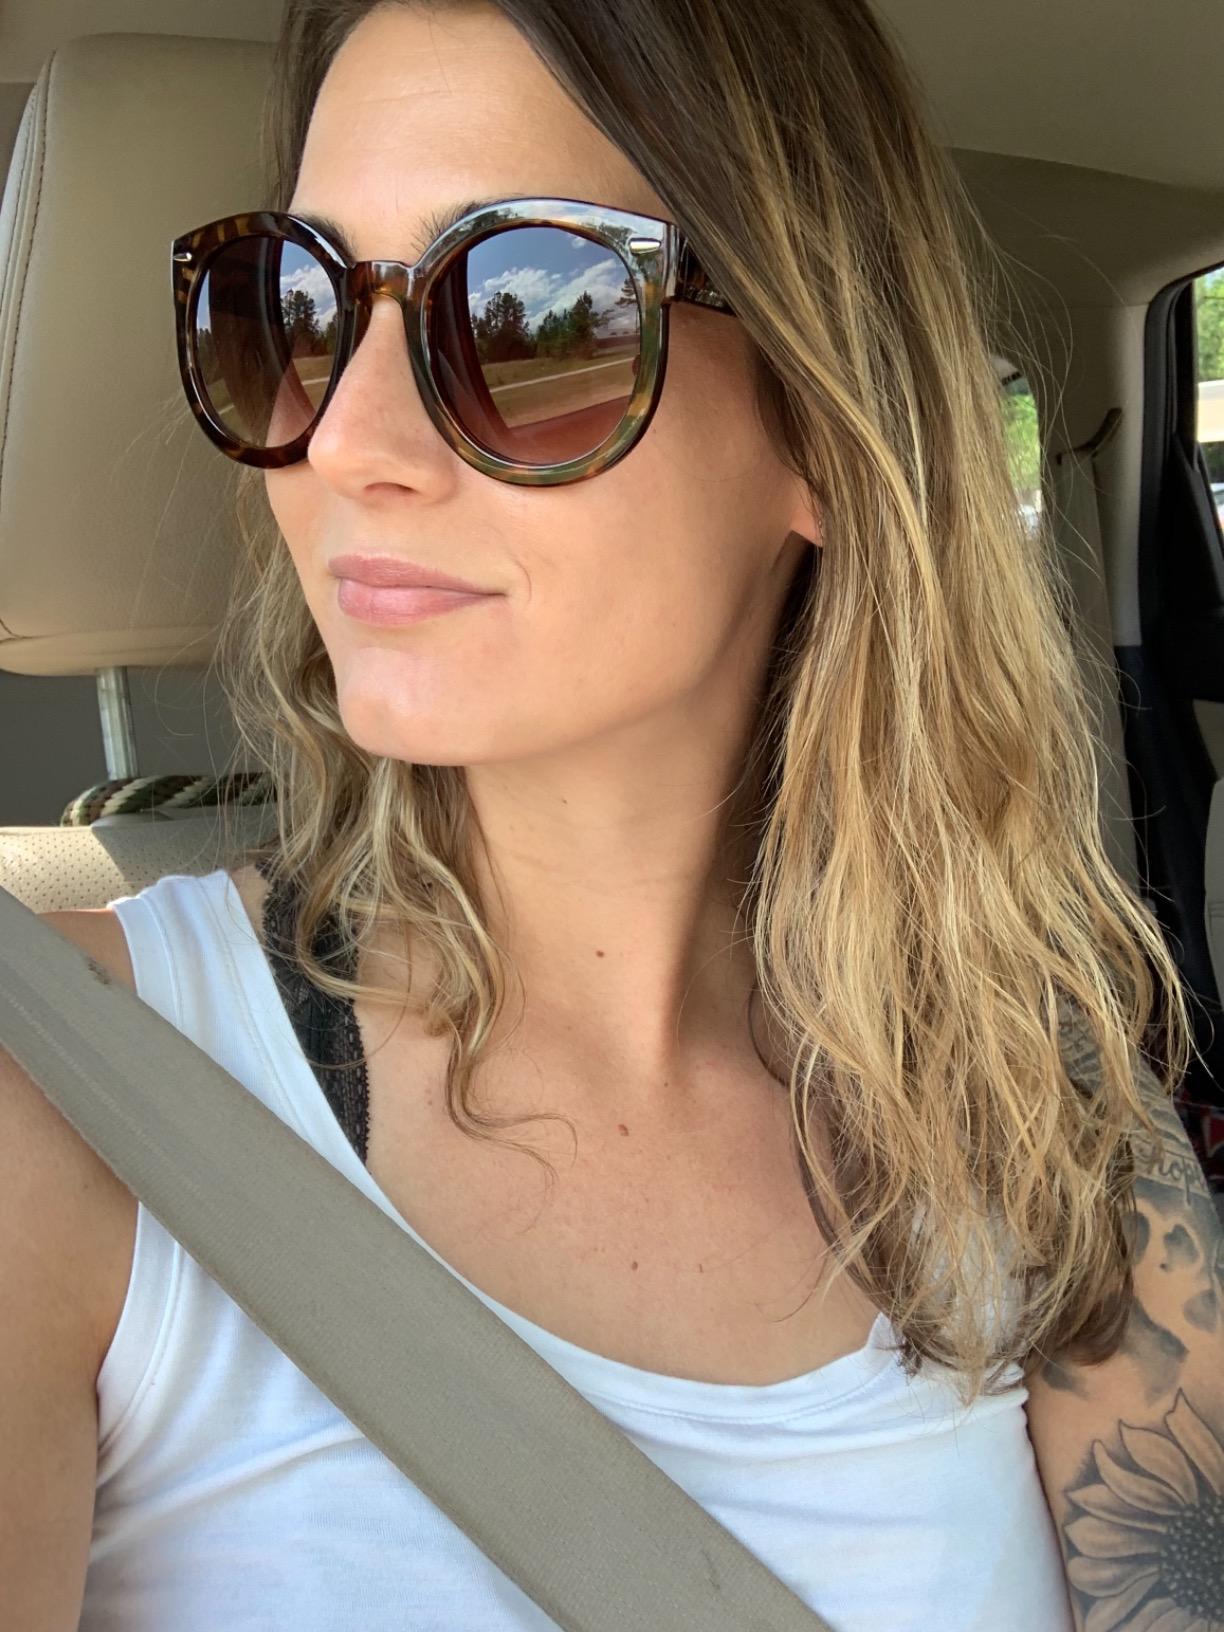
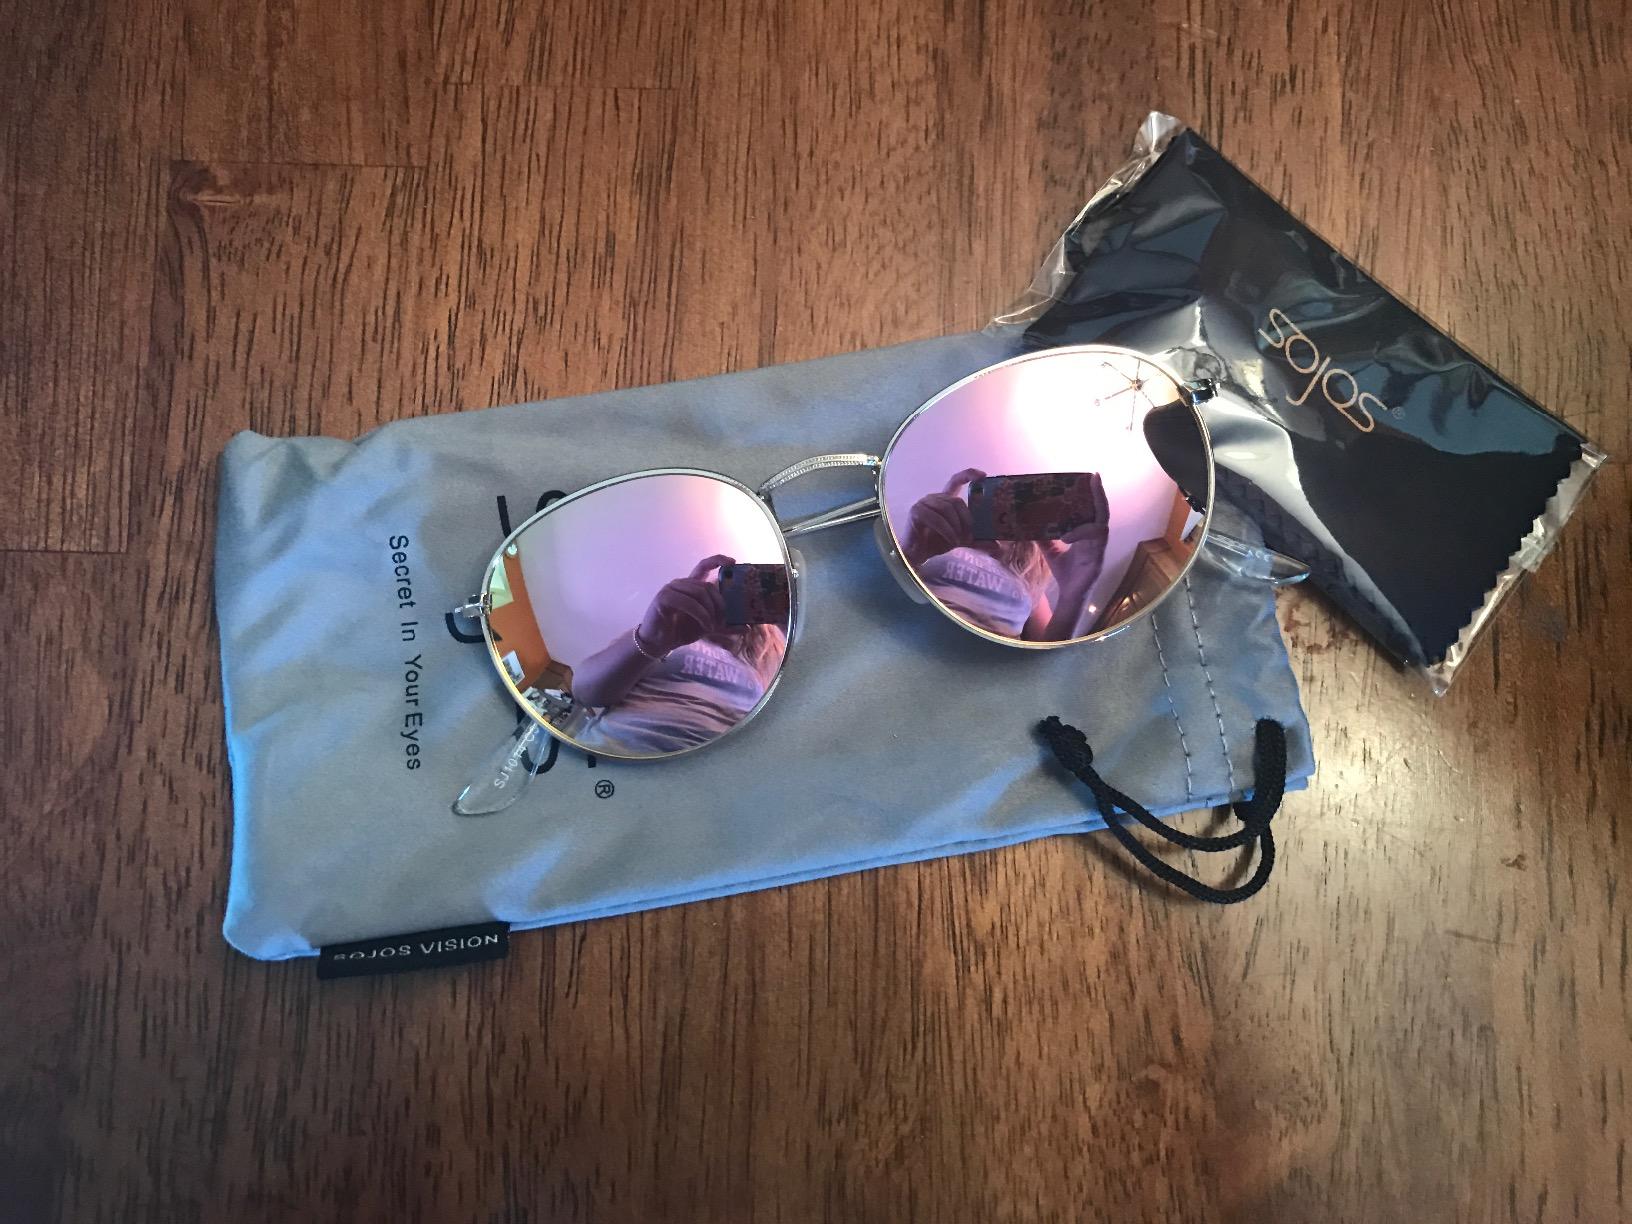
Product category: accessories_sunglasses
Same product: no